Waseem Mushtaq

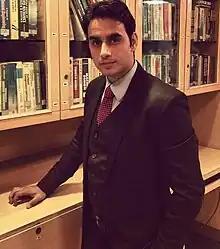
Mushtaq on the set of "Amrit Manthan"

Mushtaq is originally from Srinagar. He auditioned for "Indian Idol" where judge Anu Malik recommended he try his hand at acting.